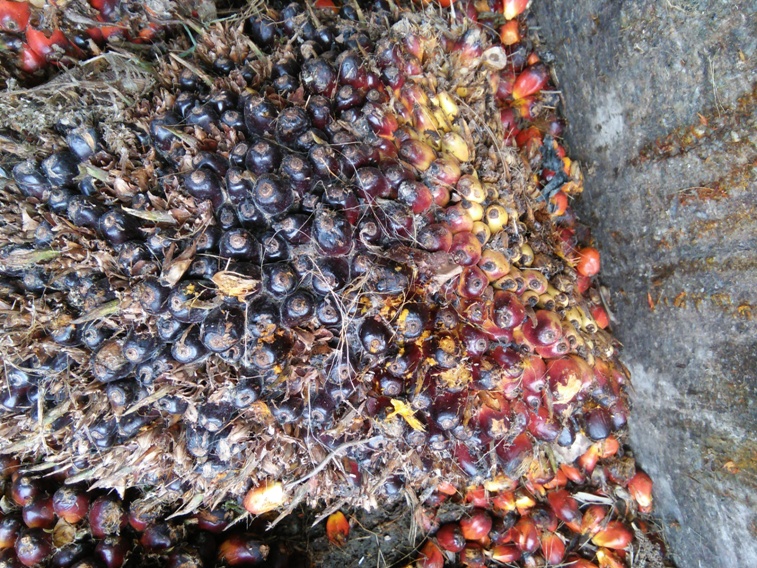
Ripeness: Unripe